Penitente Hermandad de Jesús Yacente

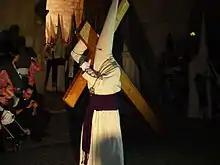

The image was preserved in the convent of Santo Domingo until 1809, when it was transferred to Nuestra Señora de la Victoria as a result of the War of Independence; later the church of Santiago del Burgo became its home until in 1853 it was transferred to the Church of the Conception, where it was found incidentally during the course of rehabilitation of the Church.